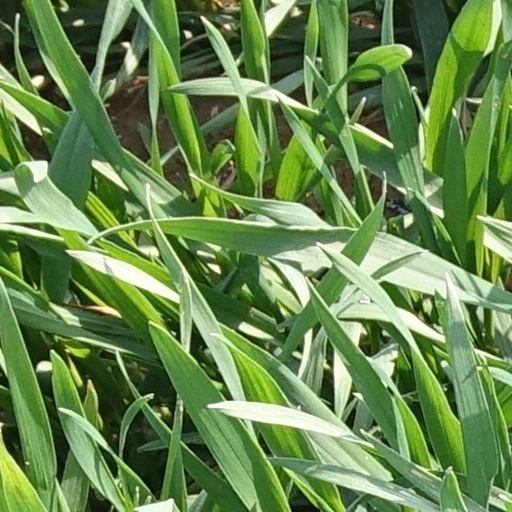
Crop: wheat